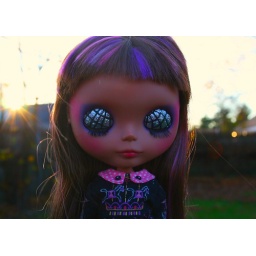
wearing a house of pinku dress, squeaky monkey hair bow, boots stolen from a spice girls doll... rashida by happibug